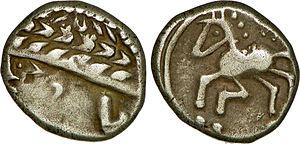
Le Pro Fonteio est une plaidoirie prononcée en 69 av. J.-C. par Cicéron en défense de M. Fonteius, ancien propréteur de la Gaule Narbonnaise, que plusieurs peuples gaulois accusent de concussion et d'abus de pouvoir.
Les Allobroges sont un peuple gaulois dont le territoire était situé entre l'Isère, le Rhône et les Alpes du Nord. Ils passaient dans l'Antiquité pour de grands guerriers.